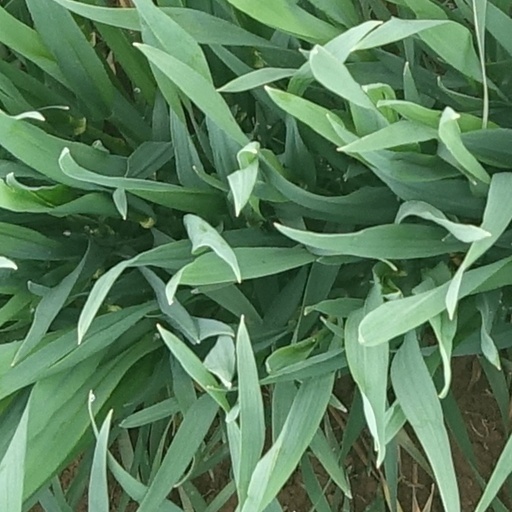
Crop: wheat